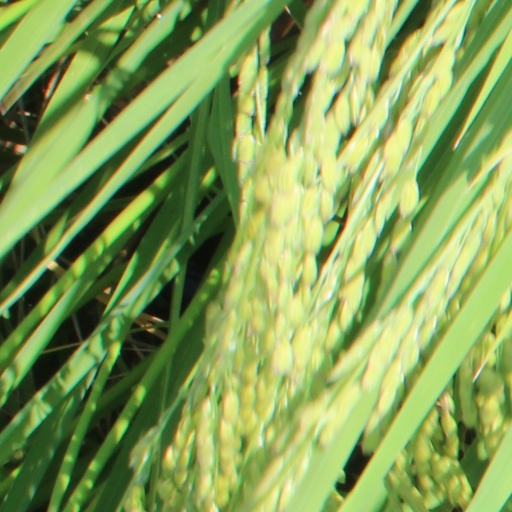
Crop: rice